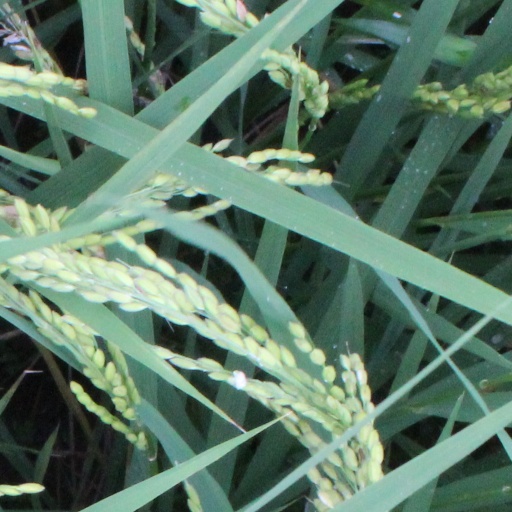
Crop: rice